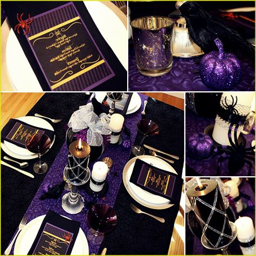
i love the purple and person .